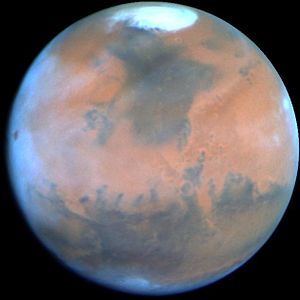
Polær iskappe
Polær iskappe på Mars, set gennem Hubbleteleskopet
En polær iskappe eller polærkappe er en region af en planet, dværgplanet eller måne, der ligger ved høj breddegrad og er dækket i is.